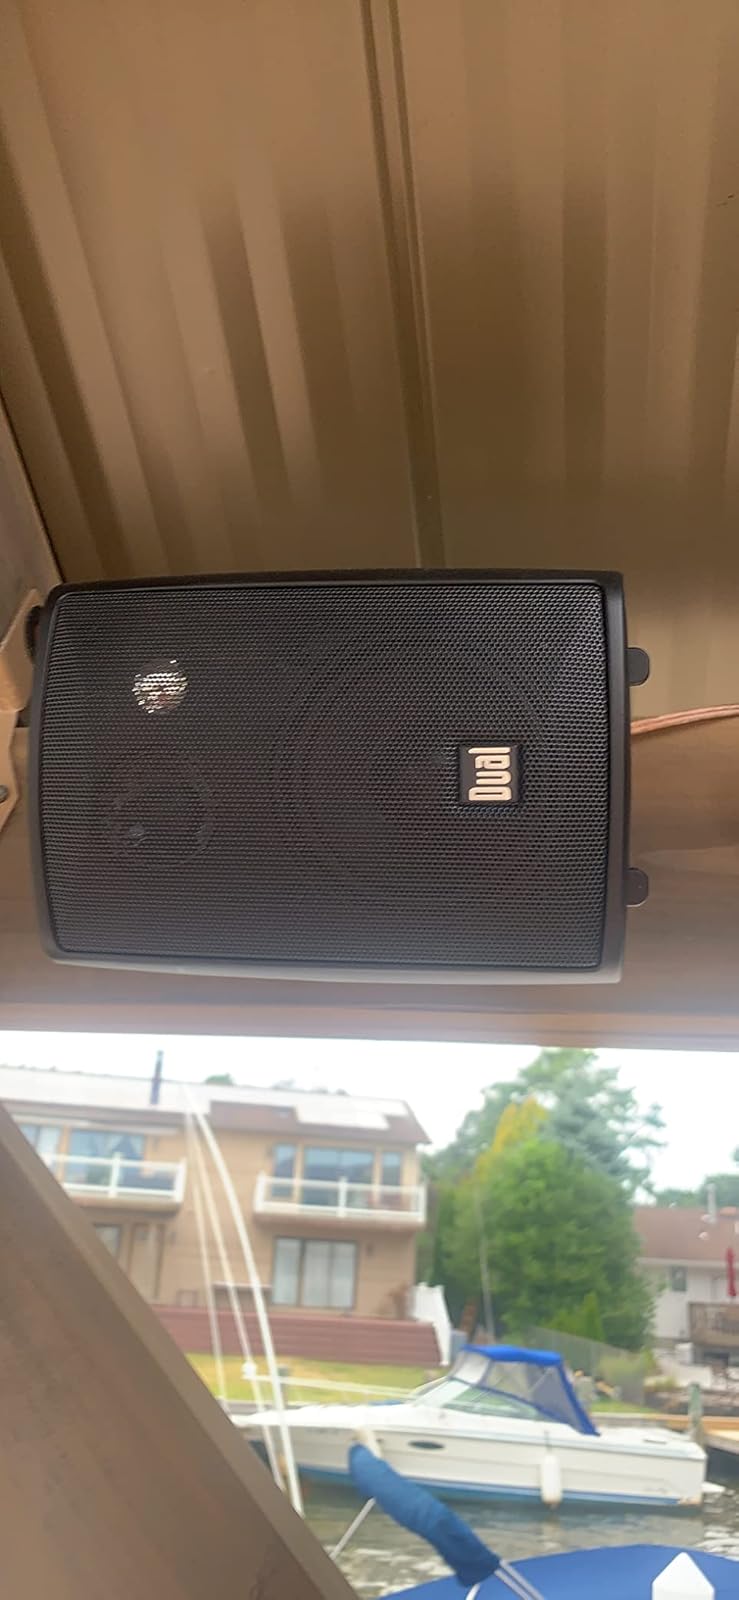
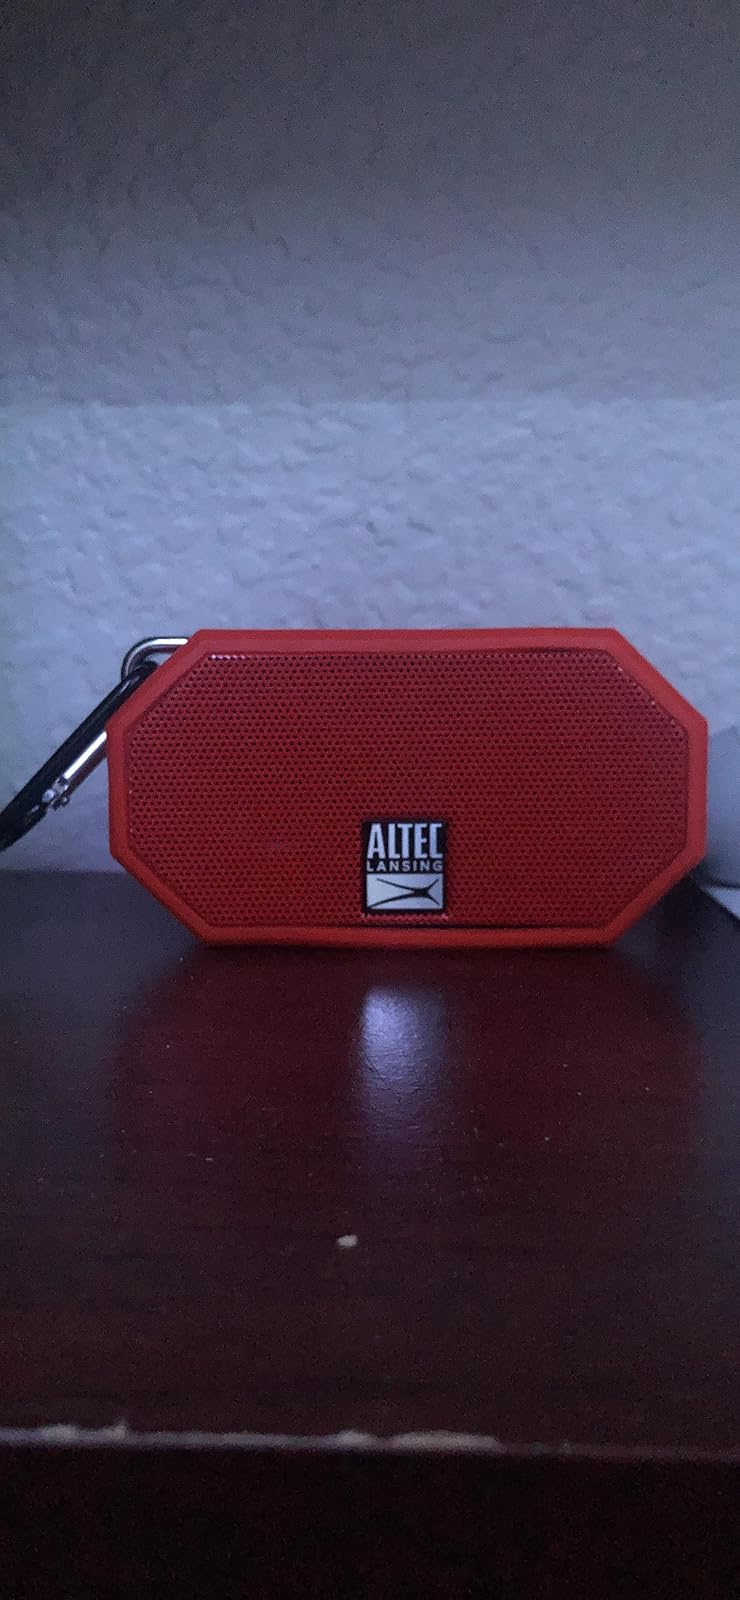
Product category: speaker
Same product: no